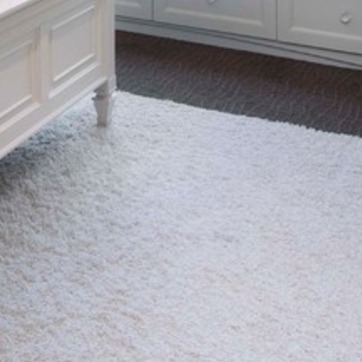
Material: carpet